Paige Decker

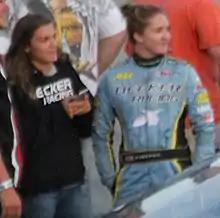
Decker with her sister Claire

Decker is the daughter of Allen Decker who comes from a family of snowmobile racing riders. Four Decker brothers raced snowmobiles in the 1970s; Allen Decker was a factory rider for Bombardier along with teammate Jacques Villeneuve for the 1979–80 season. The Decker family raced snowmobiles against the Danica Patrick family during the 1970s. Sue Decker, Paige's aunt, introduced Danica Patrick's parents.